Currawong Bush Park

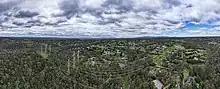
Aerial panorama of Currawong Bush Park facing east to the Dandenong Ranges

An archaeological survey of Aboriginal sites within the City of Manningham by Isabel Ellender in 1991 discovered evidence, in the form of four scarred trees, of the presence of the Wurundjeri people in the park. An Aboriginal stone artefact was also found along Mullum Mullum Creek. The Wurundjeri were part of the Kulin nation, comprising the main tribes living within about a 150 km radius of Melbourne. The Wurundjeri are of the Woiwurrung tribe, one of five Kulin tribes, each of whom had their land and language.